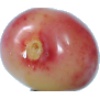
Label: cherry_rainier